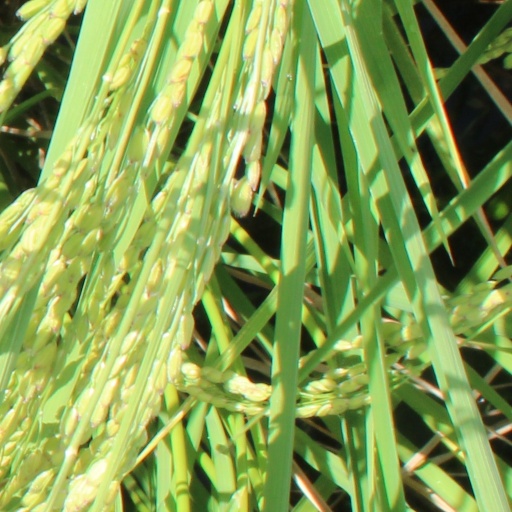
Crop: rice